FZ275 LGR

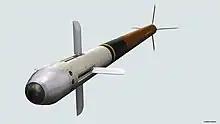

The FZ275 LGR - Laser Guided Rocket is a weapon system by Thales (formerly Forges de Zeebrugge). It is intended to provide a low-cost guided missile compatible with existing unguided 70mm rocket launch platforms. The HE (High Explosive) version of the FZ275 LGR is equipped with a HE warhead with impact fuze.